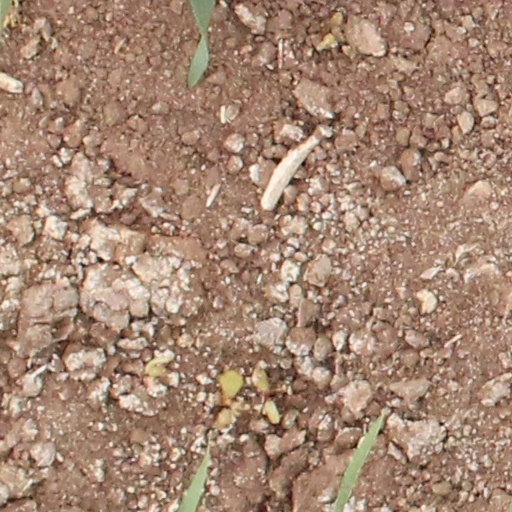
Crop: wheat